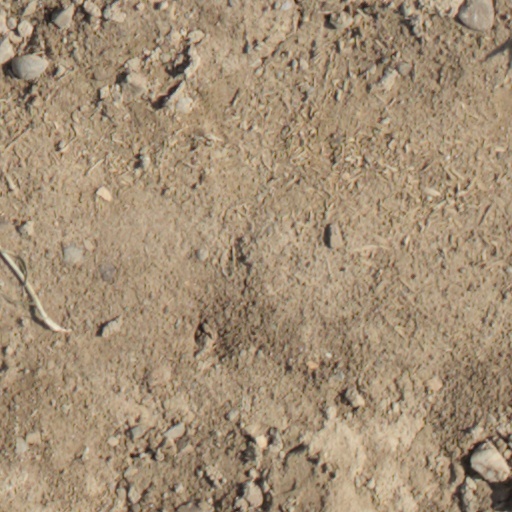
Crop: wheat